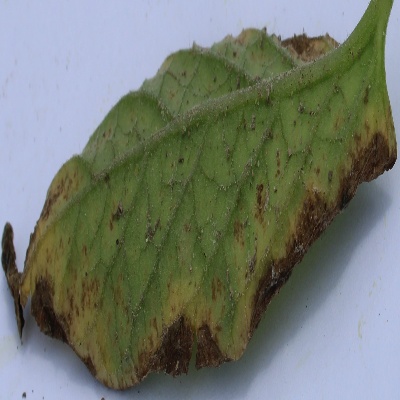
Crop: Tomato
Condition: leaf blight